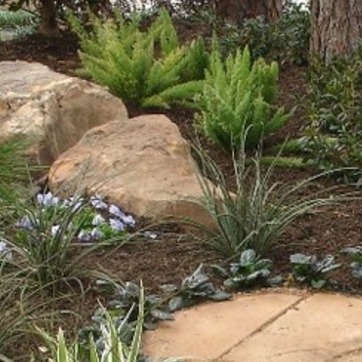
Material: stone